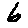
Label: 6